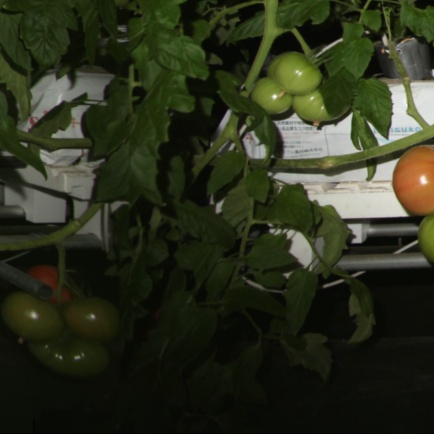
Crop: tomato